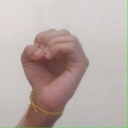
अक्षर: ऊ